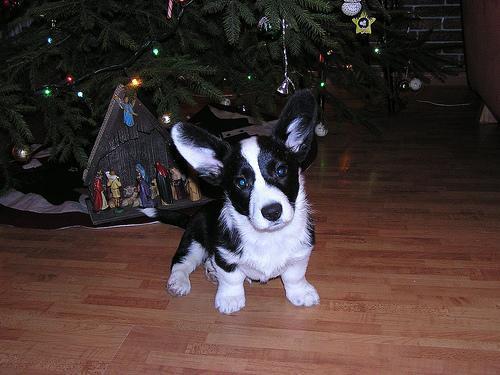
Cardigan